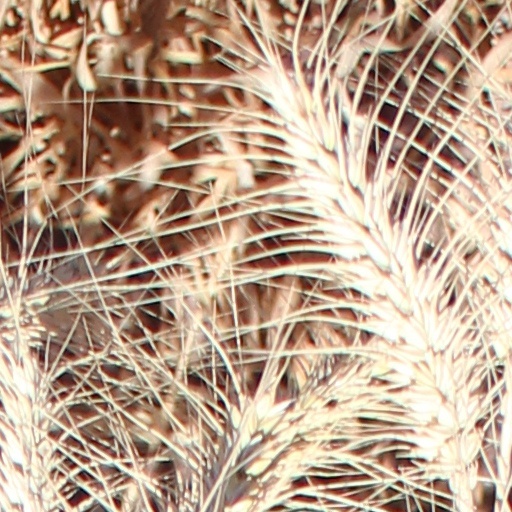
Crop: wheat